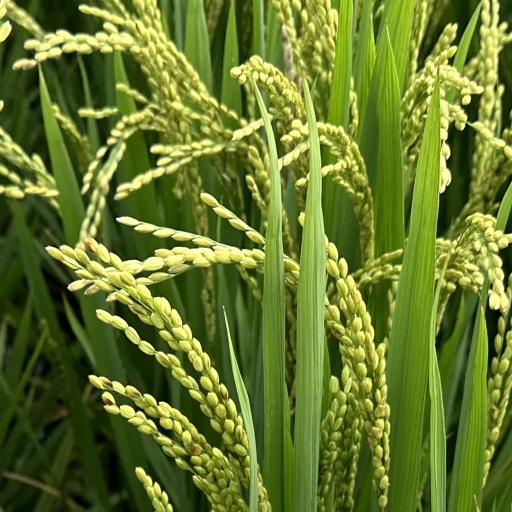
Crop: rice